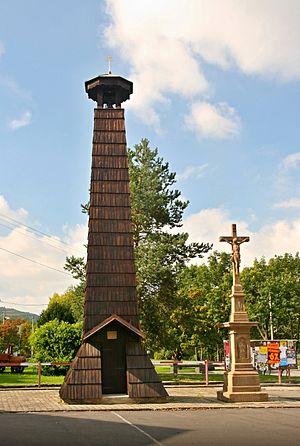
Jakubčovice nad Odrou est une commune du district de Nový Jičín, dans la région de Moravie-Silésie, en République tchèque. Sa population s'élevait à 647 habitants en 2018.